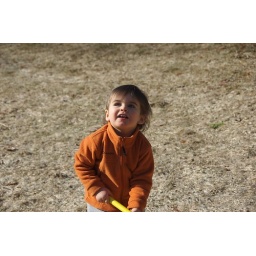
Looking at an airplane flying above